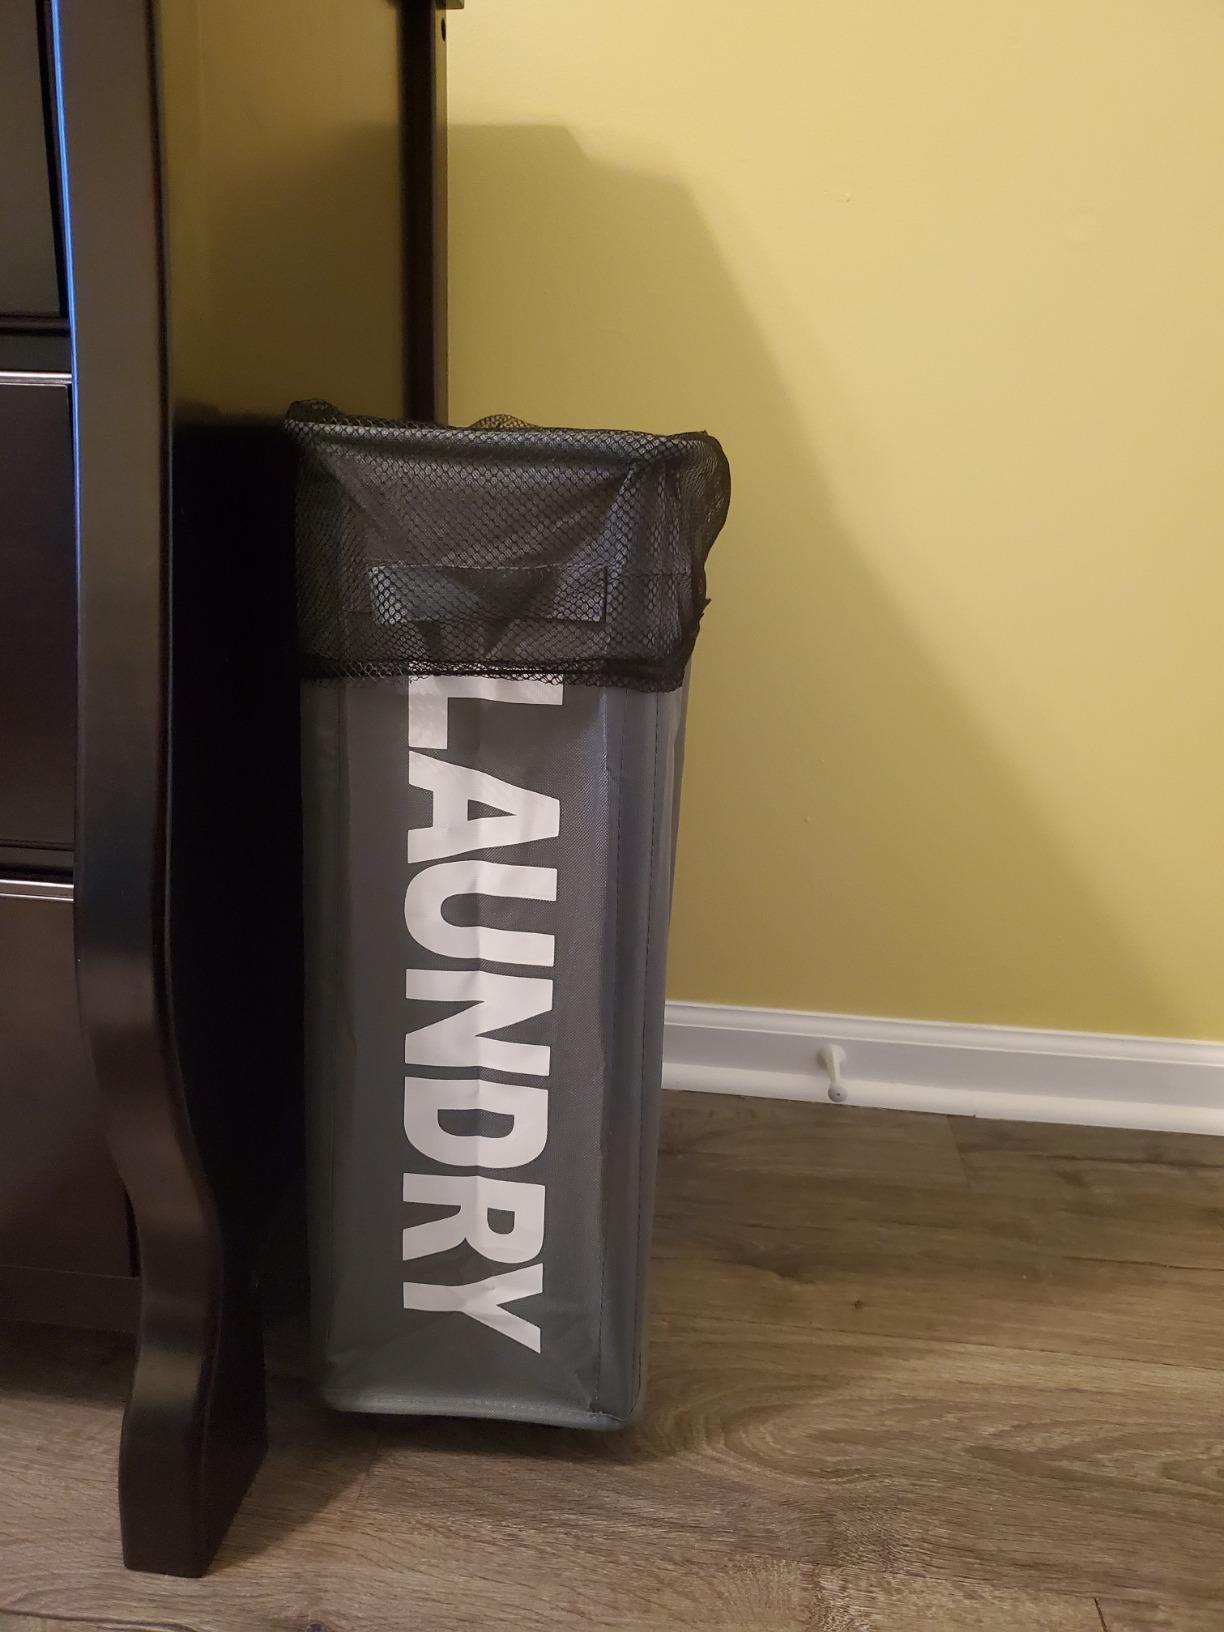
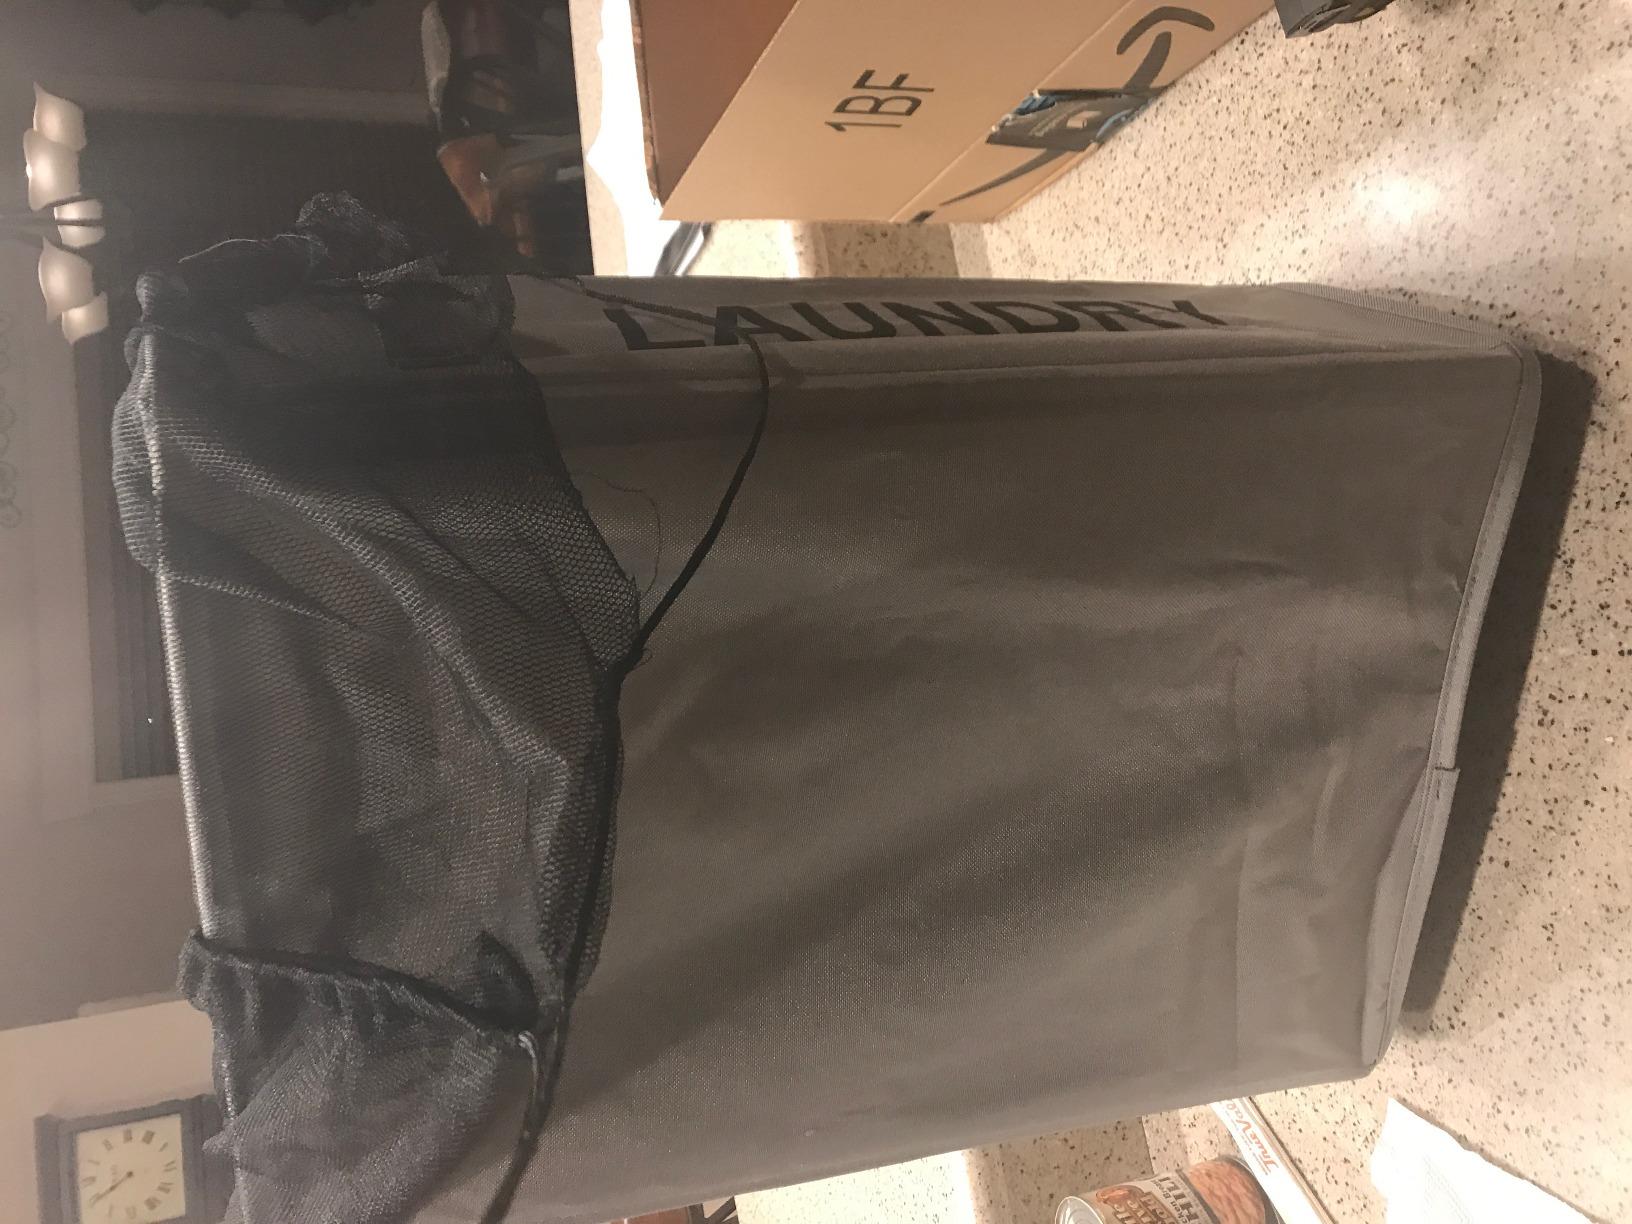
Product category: items_hamper
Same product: no